Danger on Dartmoor

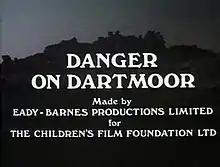

Danger on Dartmoor is a 1980 British children's drama film directed by David Eady and starring Marcus Evans, Simon Henderson, Debby Salter, Barry Foster and Patricia Hayes.